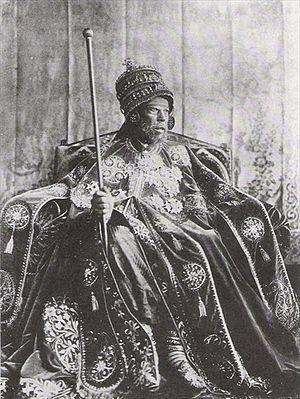
Menelik II, né sous le nom de Sahle Maryam, est prince, negus du Choa, puis empereur d'Éthiopie. Il est également connu sous son nom de cavalier Abba Dagnew.
La bataille d'Adoua se déroule près du village d'Adoua, au cœur de la région du Tigré, dans le nord de l’Éthiopie, le 1ᵉʳ mars 1896. Elle oppose les forces de l'Empire éthiopien du negusse negest Menelik II à celles du royaume d’Italie dirigées par le colonel Baratieri. Elle conclut, par la victoire des Éthiopiens, la première guerre italo-éthiopienne et clôt une fin de XIXᵉ siècle marquée par diverses tentatives de pénétration en Éthiopie menées par plusieurs puissances.